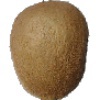
Label: Kiwi 1